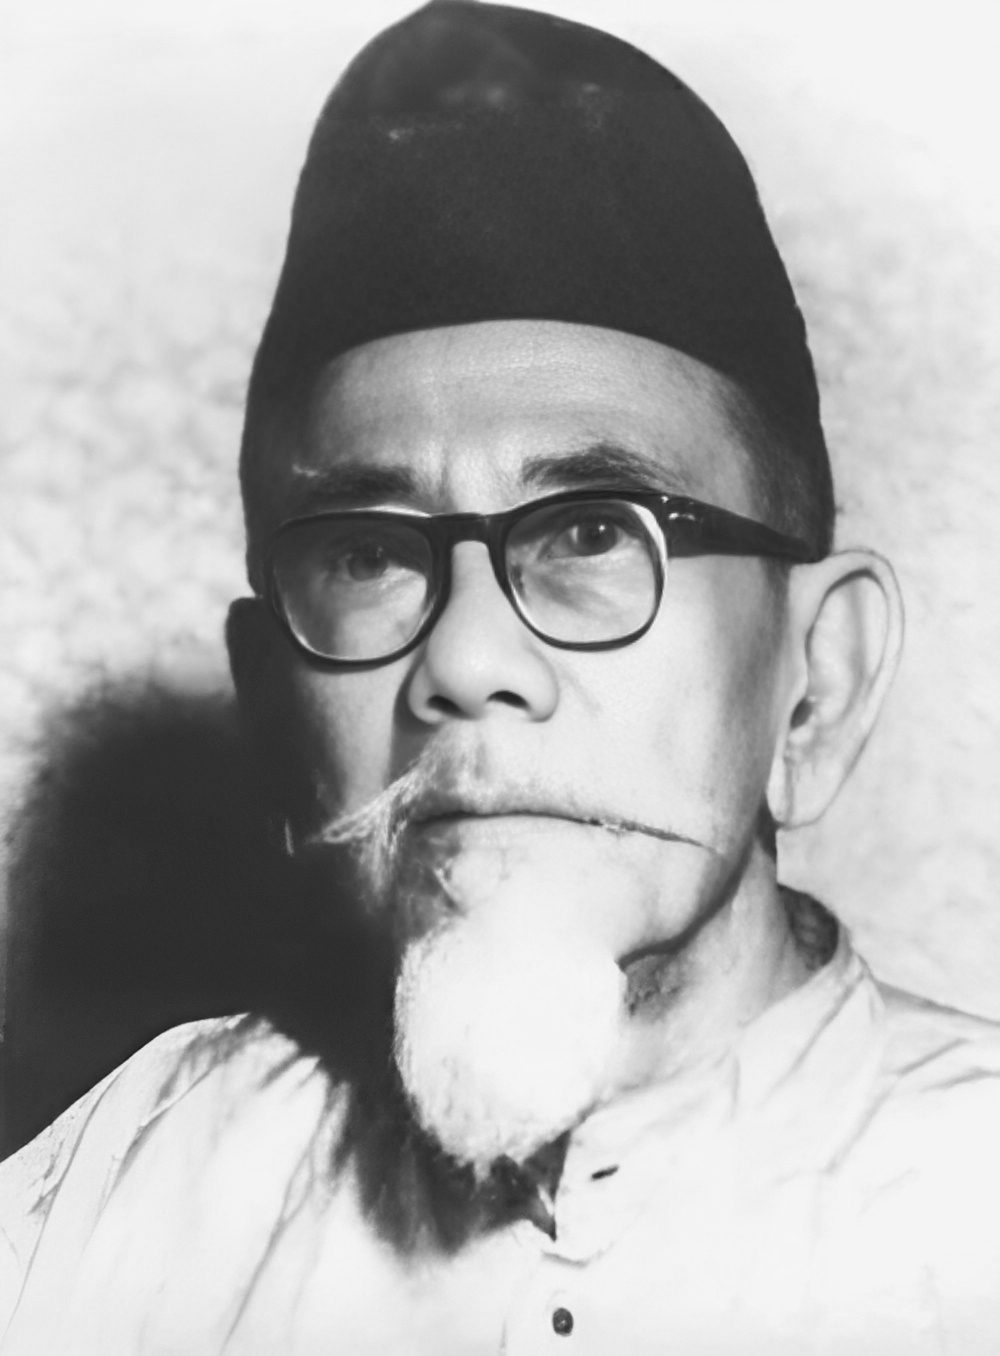
อากุซ ซาลิม

|name = อากุซ ซาลิม
|image = Agus Salim headshot.jpg
|imagesize = 200px
|order = รัฐมนตรีว่าการกระทรวงการต่างประเทศแห่งอินโดนีเซียคนที่ 3
|term_start = 3 กรกฎาคม พ.ศ. 2490
|term_end = 20 ธันวาคม พ.ศ. 2492
|president = ซูการ์โน
|predecessor = ซูตัน ชะฮ์รีร์
|successor = โมฮัมมัด รุม
|birth_place = โกตากาดัง จังหวัดสุมาตราตะวันตก|สุมาตราตะวันตก หมู่เกาะอินเดียตะวันออกของเนเธอร์แลนด์
|death_place = จาการ์ตา อินโดนีเซีย
|nationality = อินโดนีเซีย
|profession = นักหนังสือพิมพ์
|religion = ศาสนาอิสลาม
ไฟล์:COLLECTIE TROPENMUSEUM President Soekarno tijdens een wandeling met Hadji Agus Salim TMnr 10018810.jpg|thumb|ซูการ์โนและอากุซ ซาลิม พ.ศ. 2492
ไฟล์:Signing of Friendship Agreement 1 December 1947 KR.JPG|thumb|ฮาจี อากุซ ซาลิมในการลงนามข้อตกลงมิตรภาพกับอียิปต์ พ.ศ. 2490
ฮาจี อากุซ ซาลิม () มีชื่อเกิดว่า มาชูดุล ฮัก () เป็นนักการเมืองชาวอินโดนีเซียในสมัยที่เรียกร้องเอกราชจากเนเธอร์แลนด์ เป็นผู้นำซาเรกัตอิซลัม และเป็นผู้ร่วมร่างกฎบัตรจาการ์ตา
== ประวัติ ==
ซาลิมเกิดเมื่อ 8 ตุลาคม พ.ศ. 2427 ที่เมืองโกตากาดัง เกาะสุมาตรา เขาเข้าเป็นสมาชิกพรรคซาเรกัตอิซลัมเมื่อ พ.ศ. 2458 เขาเป็นพวกที่มีแนวคิดสายกลาง เลื่อมใสในนโยบายรวมกลุ่มอิสลาม และการปรับปรุงให้ทัยสมัยกับโลกที่เปลี่ยนแปลงไป เน้นการศึกษาอัลกุรอาน และส่งเสริมสวัสดิการให้แก่คนจน ต่อมาใน พ.ศ. 2464 เขาสนับสนุนให้จกโรอามีโนโต ผู้นำซาเรกัตอิซลัมออกกฎใหม่ ห้ามไม่ให้สมาชิกพรรคเป็นสมาชิกกลุ่มการเมืองอื่น ๆ ทำให้เกิดความแตกแยกภายในพรรคอย่างรุนแรง สมาชิกของพรรคที่นิยมคอมมิวนิสต์ได้แยกออกไปตั้งพรรคของตน
เนื่องจากนโยบายการต่อสู้กับเจ้าอาณานิคมของพรรคคอมมิวนิสต์ได้รับความนิยมจากชาวอินโดนีเซียมากกว่า ความนิยมต่อซาเรกัตอิซลัมจึงลดลง แม้หลังจากที่พรรคคอมมิวนิสต์ถูกปราปรามหลังการปฏิวัติที่ล้มเหลวใน พ.ศ. 2469–2470 ซาเรกัตอิซลัมก็ไม่สามารถขึ้นมาเป็นผู้นำกลุ่มนักการเมืองชาตินิยมได้อีก ซาลิมในฐานะนักชาตินิยมรุ่นเก่าก็มีความเห็นแตกต่างจากนักชาตินิยมรุ่นใหม่ที่ได้รับการศึกษาแบบตะวันตกมาก เขาไม่เห็นด้วยกับการแยกศาสนาออกจากการเมือง และให้ความสำคัญต่อชาตินิยมมากกว่าศาสนาอิสลาม เขาไมเห็นด้วยกับการจัดตั้งสมาคมทางการเมืองแห่งประชาชนอินโดนีเซียของซูการ์โนที่เป็นสมาคมของนักการเมืองชาตินิยมทั้งหมดเพื่อเรียกร้องเอกราช จนซาเรกัตอิซลัมแยกตัวออกมาจากองค์กรนี้ใน พ.ศ. 2473
ต่อมา ใน พ.ศ. 2479 ซาลิมเปลี่ยนความเห็นในการต่อสู้เพื่อเอกราช จึงชักชวนให้ซาเรกัตอิซลัมให้ความร่วมมือกับรัฐบาลอาณานิคมของเนเธอร์แลนด์ แต่ไม่สำเร็จ ซาลิมจึงตั้งกลุ่มของตนเองและให้ความร่วมมือกับรัฐบาล ทำให้เขาถูกขับออกจากพรรค แต่เขาก็ยังได้รับความนิยม เขาได้รับการแต่งตั้งเป็นคณะกรรมการเตรียมการเพื่อให้เอกราชแก่อินโดนีเซีย โดยญี่ปุ่นเมื่อ พ.ศ. 2488 ร่วมกับโมฮัมมัด ฮัตตา และซูการ์โน และร่วมร่างกฎบัตรจาการ์ตา
เมื่อจัดตั้งสาธารณรัฐอินโดนีเซียหลังญี่ปุ่นแพ้สงคราม เขาได้เป็นรัฐมนตรีช่วยว่าการและว่าการกระทรวงการต่างประเทศระหว่าง พ.ศ. 2489–2492 เขาถึงแก่อนิจกรรมเมื่อ 4 พฤศจิกายน พ.ศ. 2497 รวมอายุได้ 70 ปี
== อ้างอิง ==
* สุกัญญา บำรุงสุข. "หะยีอากุส ซาลิม" ใน "สารานุกรมประวัติศาสตร์สากลสมัยใหม่: เอเชีย เล่ม 1 อักษร A-B ฉบับราชบัณฑิตยสถาน." กรุงเทพฯ : ราชบัณฑิตยสถาน. 2539, หน้า 68–72.
หมวดหมู่:นักการเมืองชาวอินโดนีเซีย
หมวดหมู่:บุคคลจากจังหวัดสุมาตราตะวันตก
หมวดหมู่:ชาวมีนังกาเบา
หมวดหมู่:มุสลิมชาวอินโดนีเซีย
หมวดหมู่:วีรบุรุษแห่งชาติอินโดนีเซีย